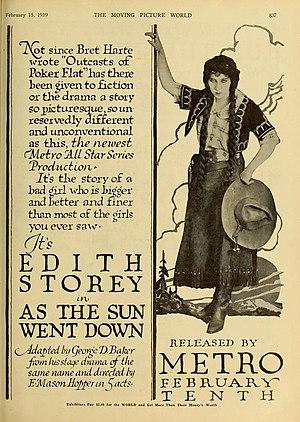
Edith Storey est une actrice américaine née le 18 mars 1892 à New York, État de New York, et décédée le 9 octobre 1967 à Northport, État de New York.